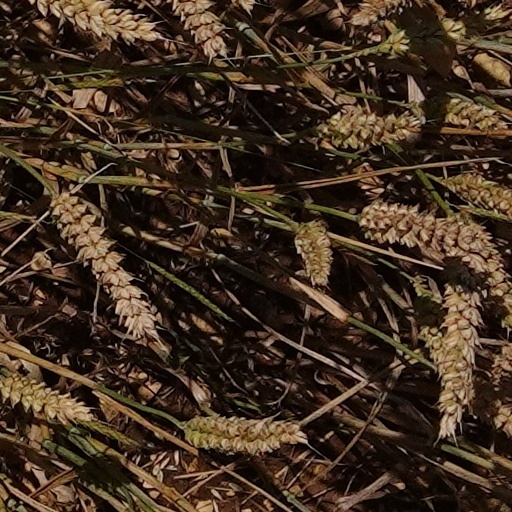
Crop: wheat